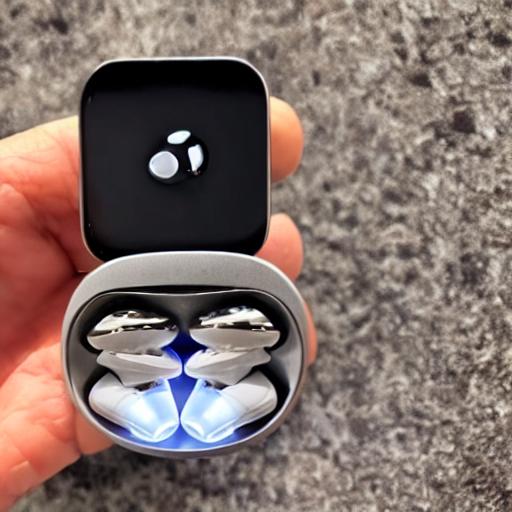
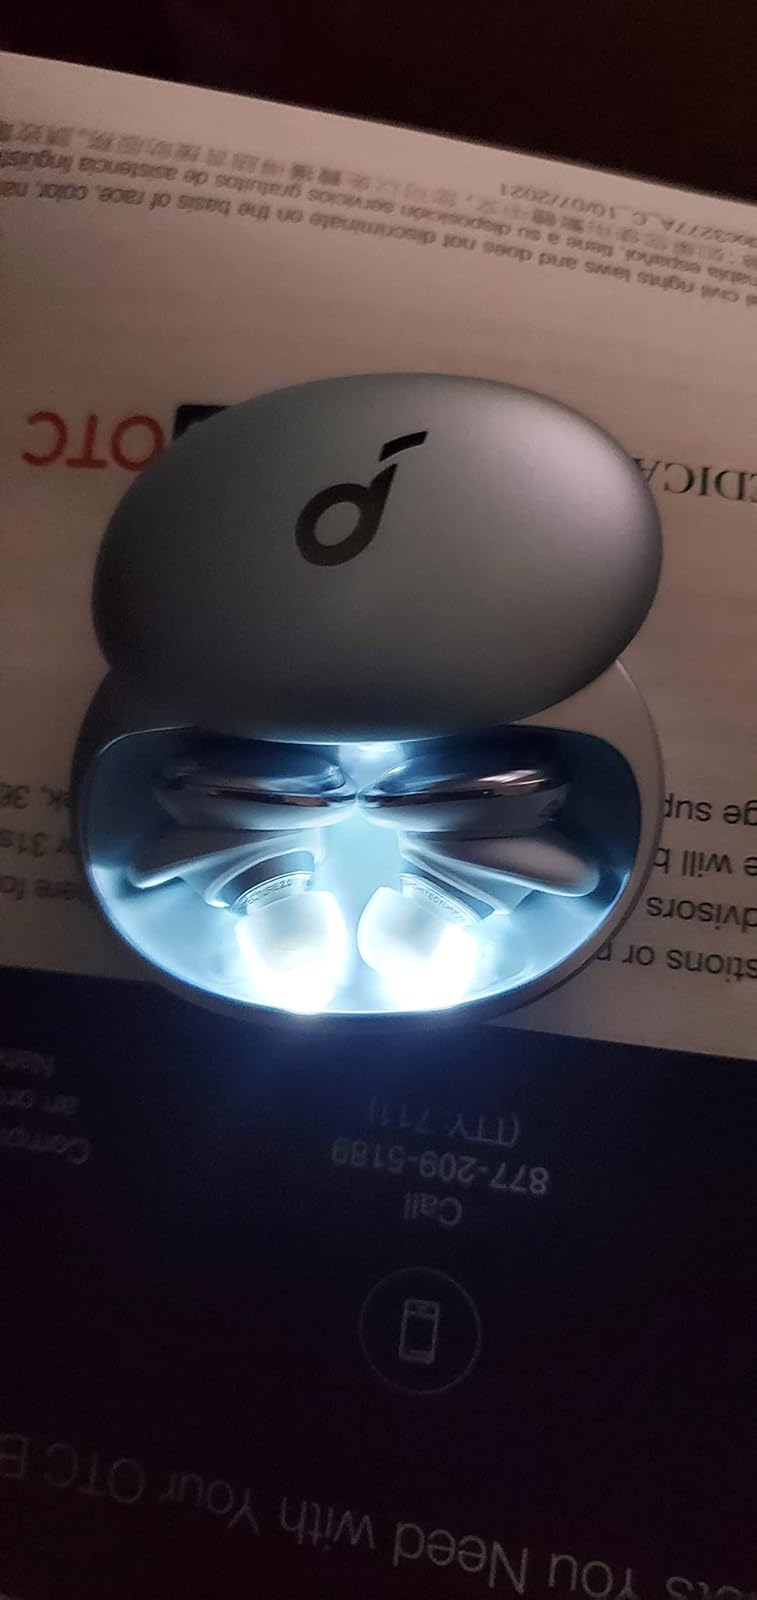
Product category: earbuds
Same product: no